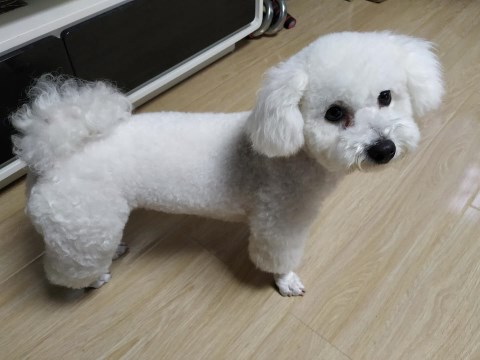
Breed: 3083-n000117-Bichon_Frise